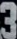
Number: 3